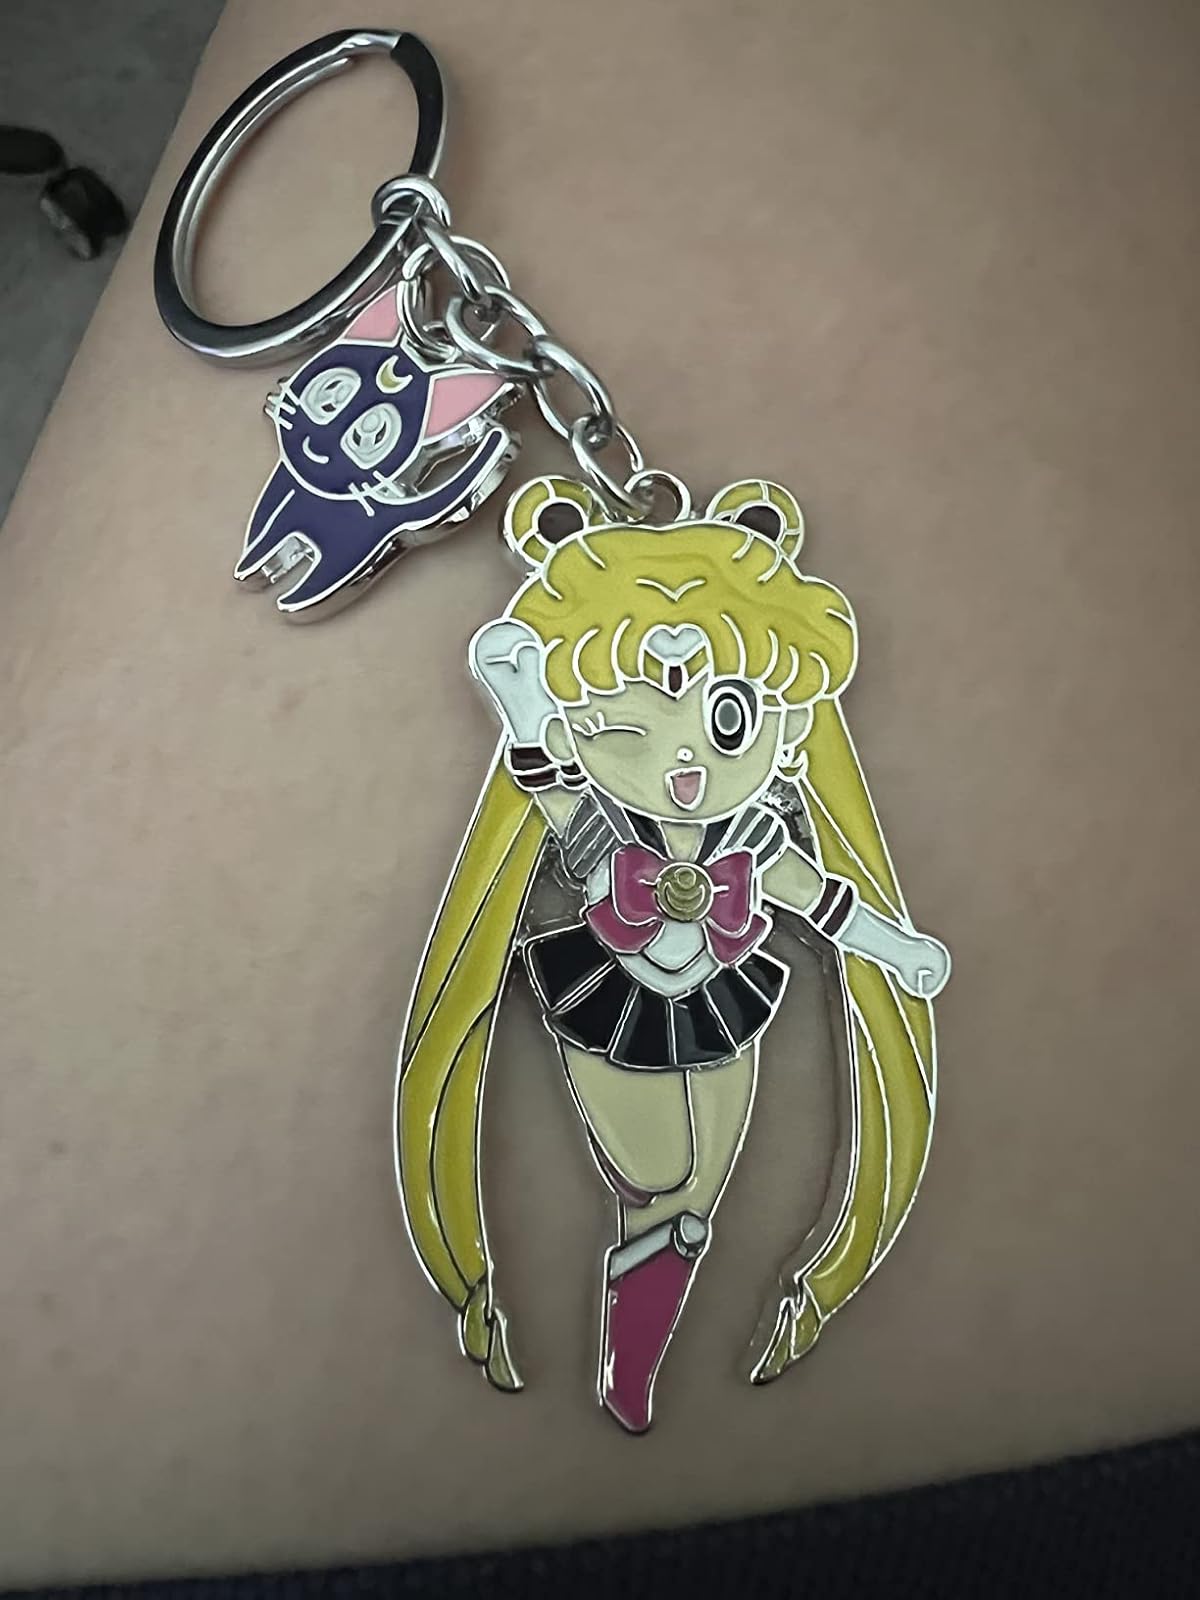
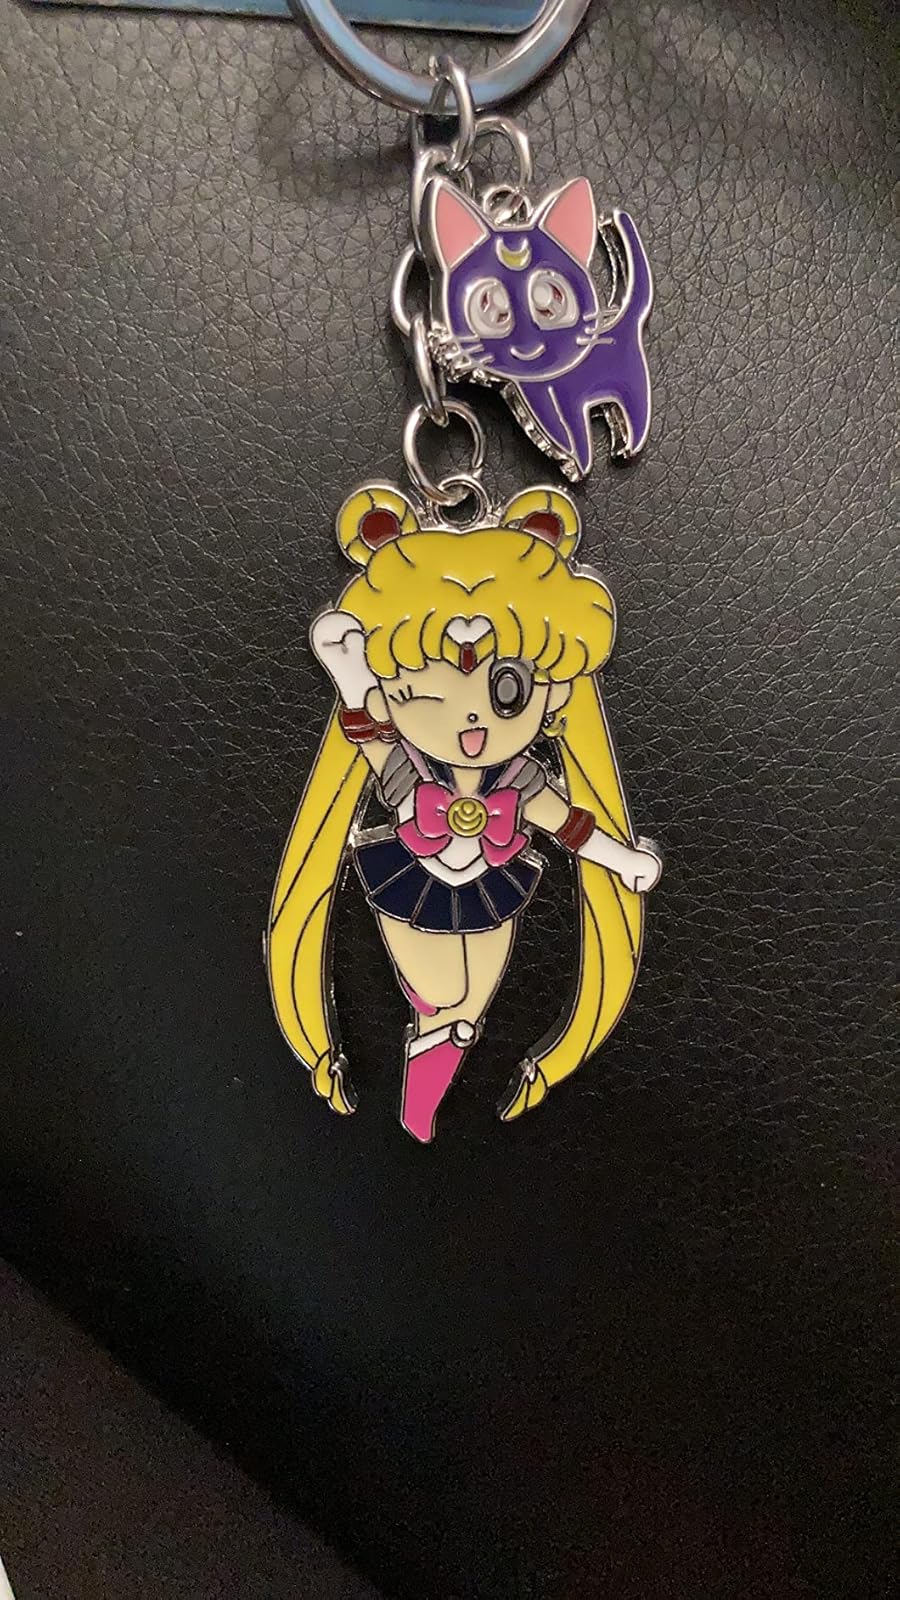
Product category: accessories_keychain
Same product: yes